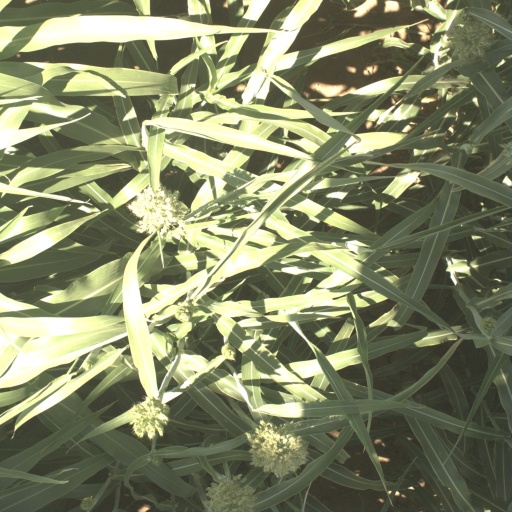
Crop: sorghum